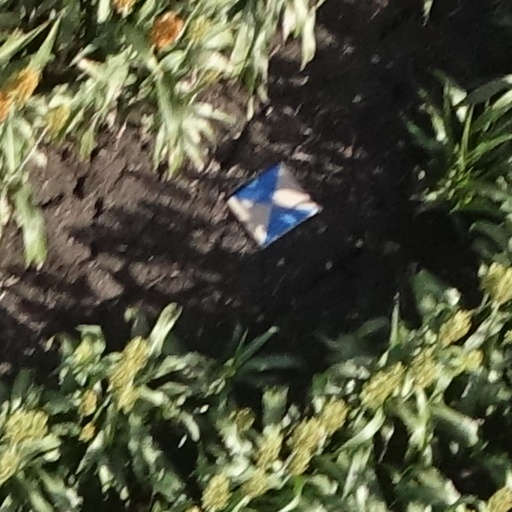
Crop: sorghum